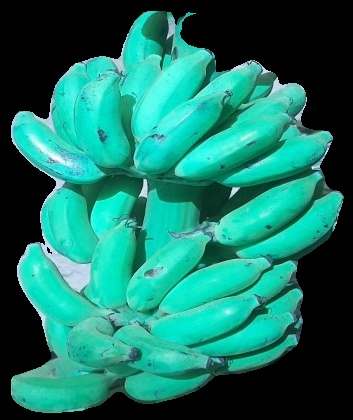
Variety: elakki-bale
Grade: grade3